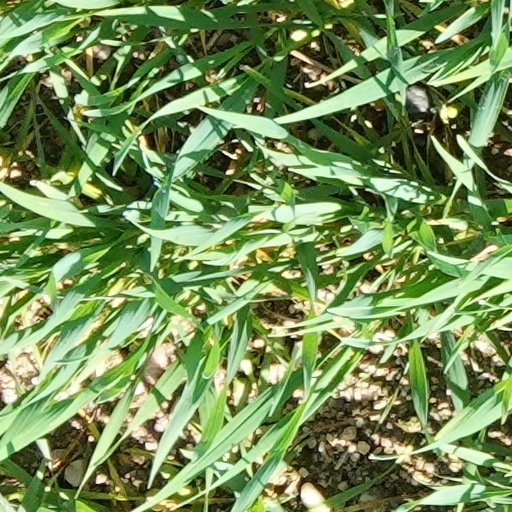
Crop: wheat